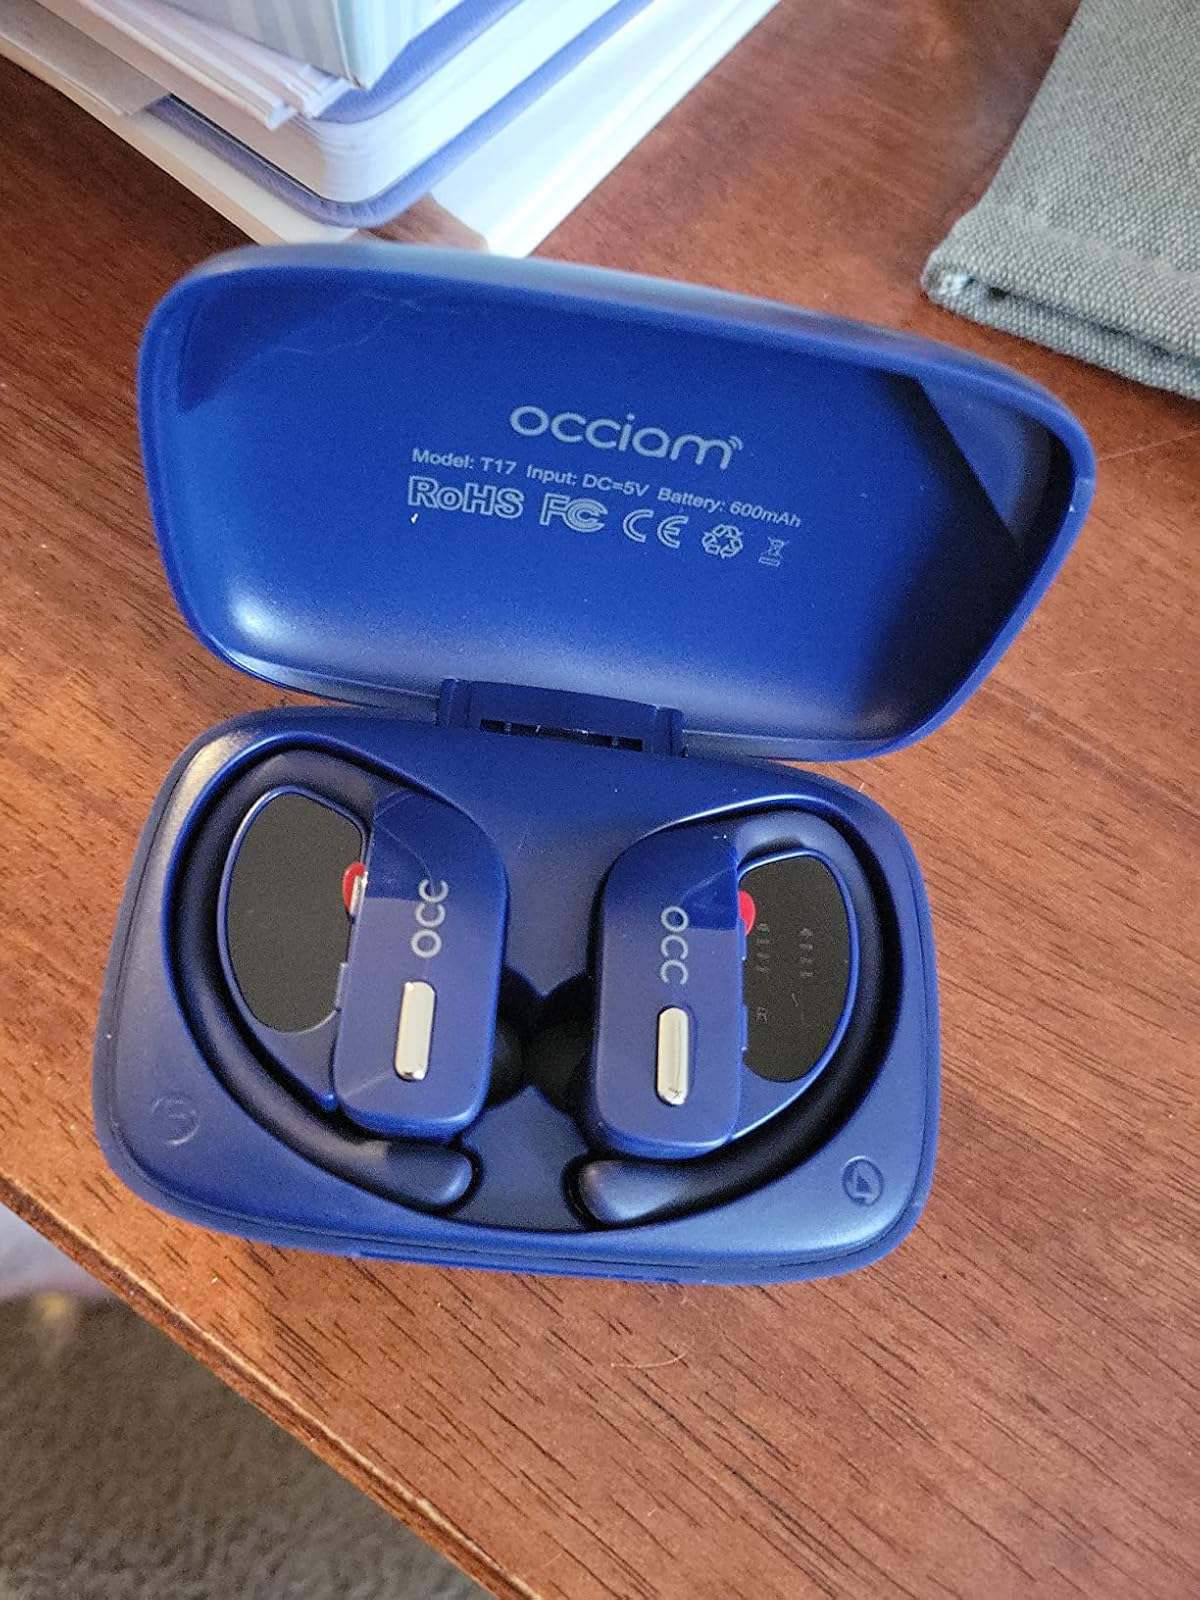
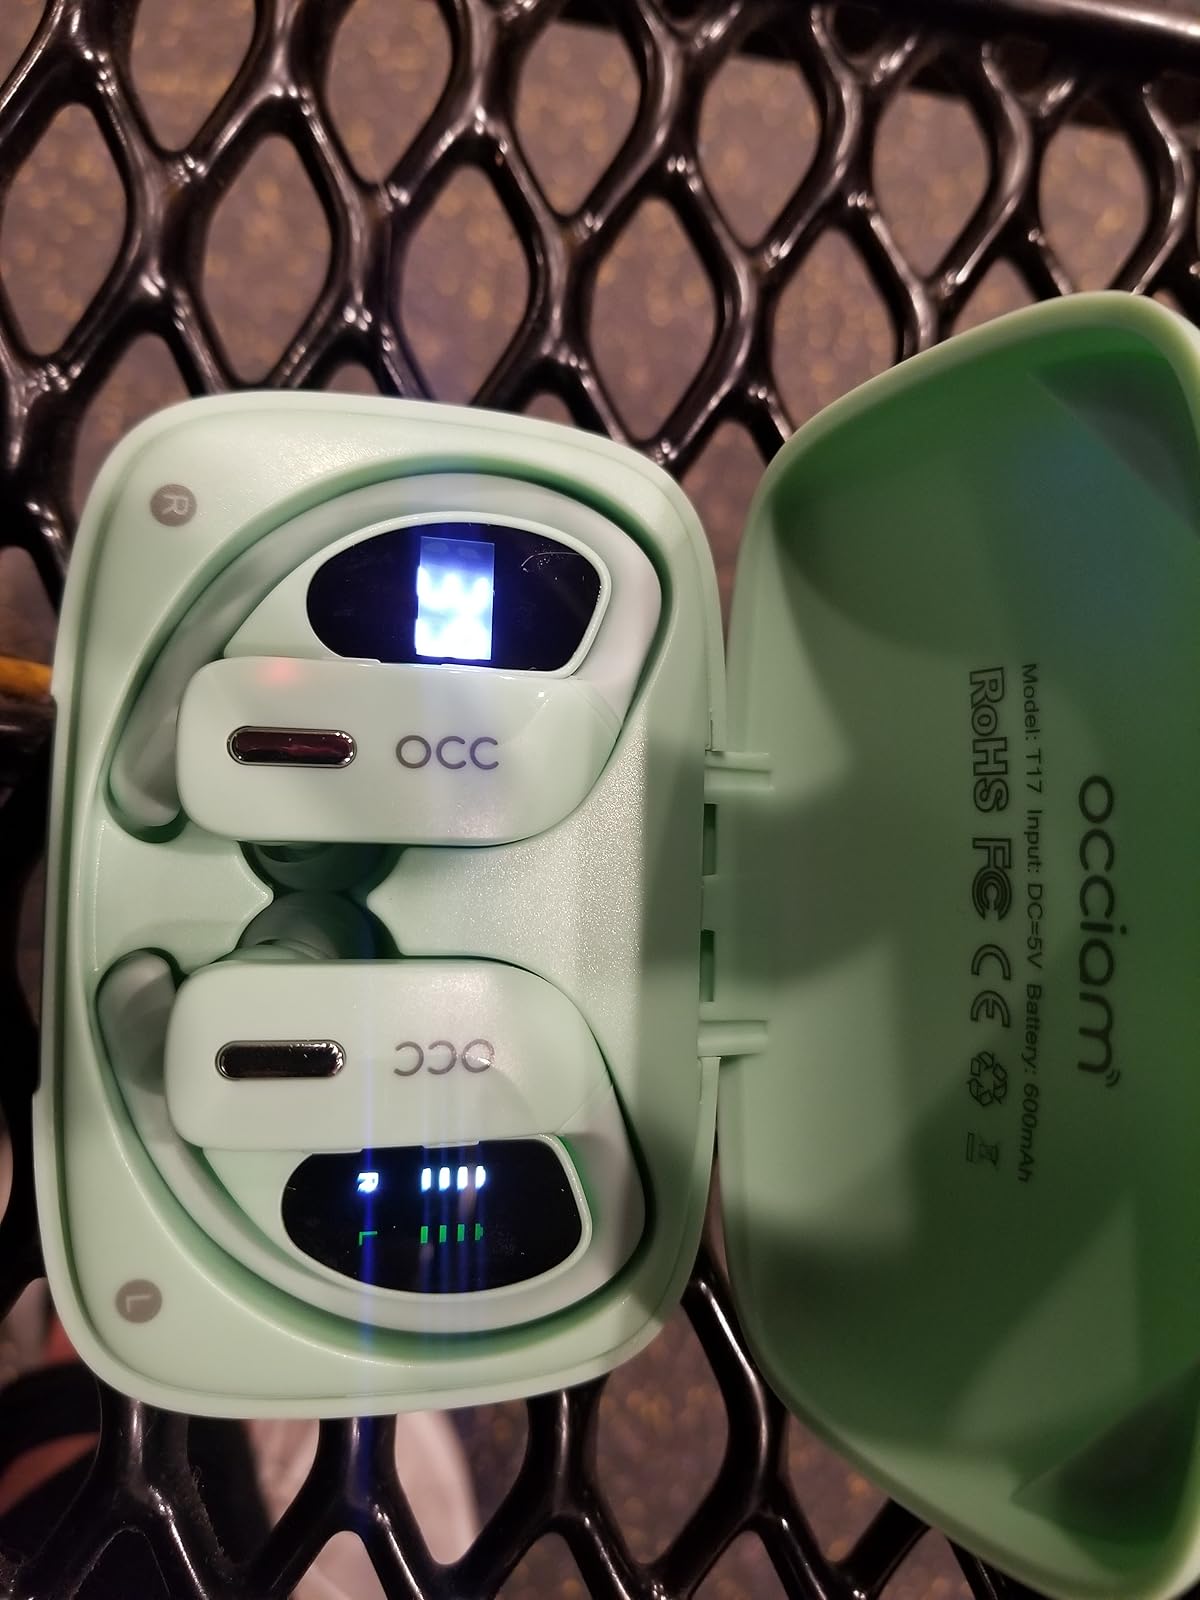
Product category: earbuds
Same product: no